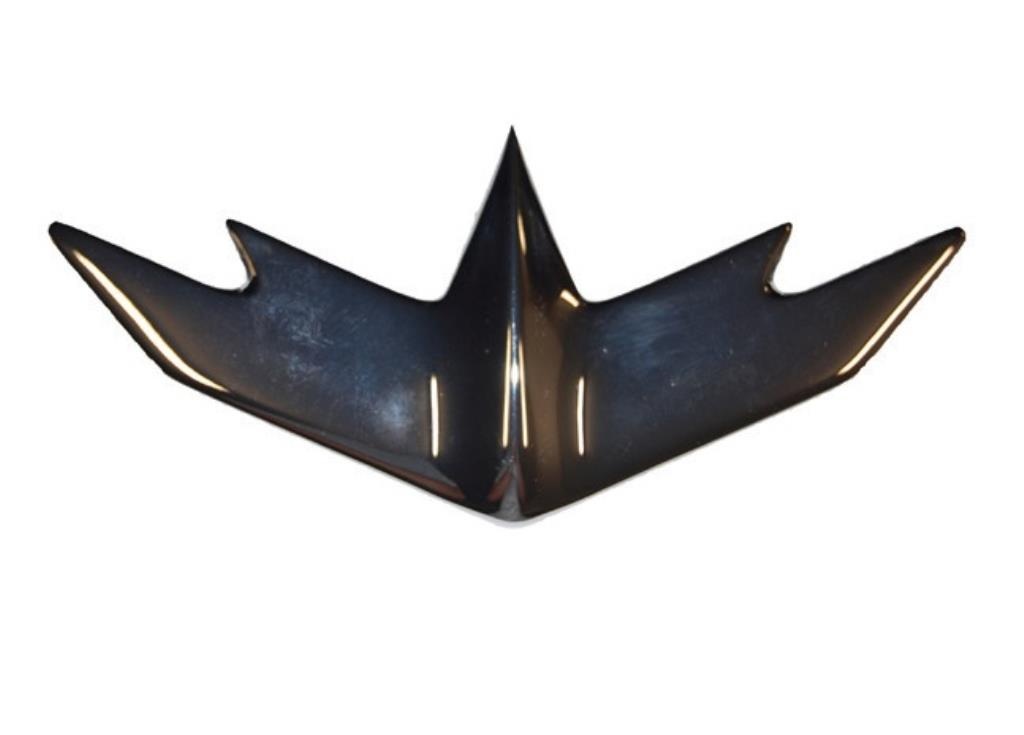
04.16.004 LOGO STEMMA CROMATO CHATENET MEDIA BAROODER SPEEDINO CH26
COMPATIBILE CON I SEGUENTI MODELLI DI MINIVETTURE: PRODOTTO "ORIGINALE" CHATENET MEDIA (VMSCH16) CHATENET BAROODER (VMSCH18 / VMSCH22) CHATENET SPEEDINO (VMSCH20 / VMSCH24) CHATENET CH26 (VMSCH261) CHATENET CH28 (VMSCH263) CHATENET CH30 (VMSCH30) CHATENET CH32 (VMSCH262) CHATENET PICK-UP (VMSCH267) CHATENET SPORTEEVO (VMSCH39) CHATENET CH40 (VMSCH4010 / VMSCH4020) CHATENET CH46 (VMSCH4030 / VMSCH4040)
Brand: CHATENET
Category: Arts & Entertainment > Hobbies & Creative Arts > Arts & Crafts > Art & Crafting Materials > Embellishments & Trims > Sew-in Labels > Logo Labels